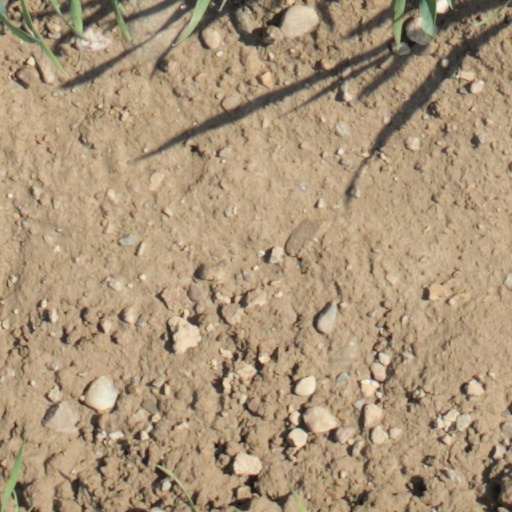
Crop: wheat